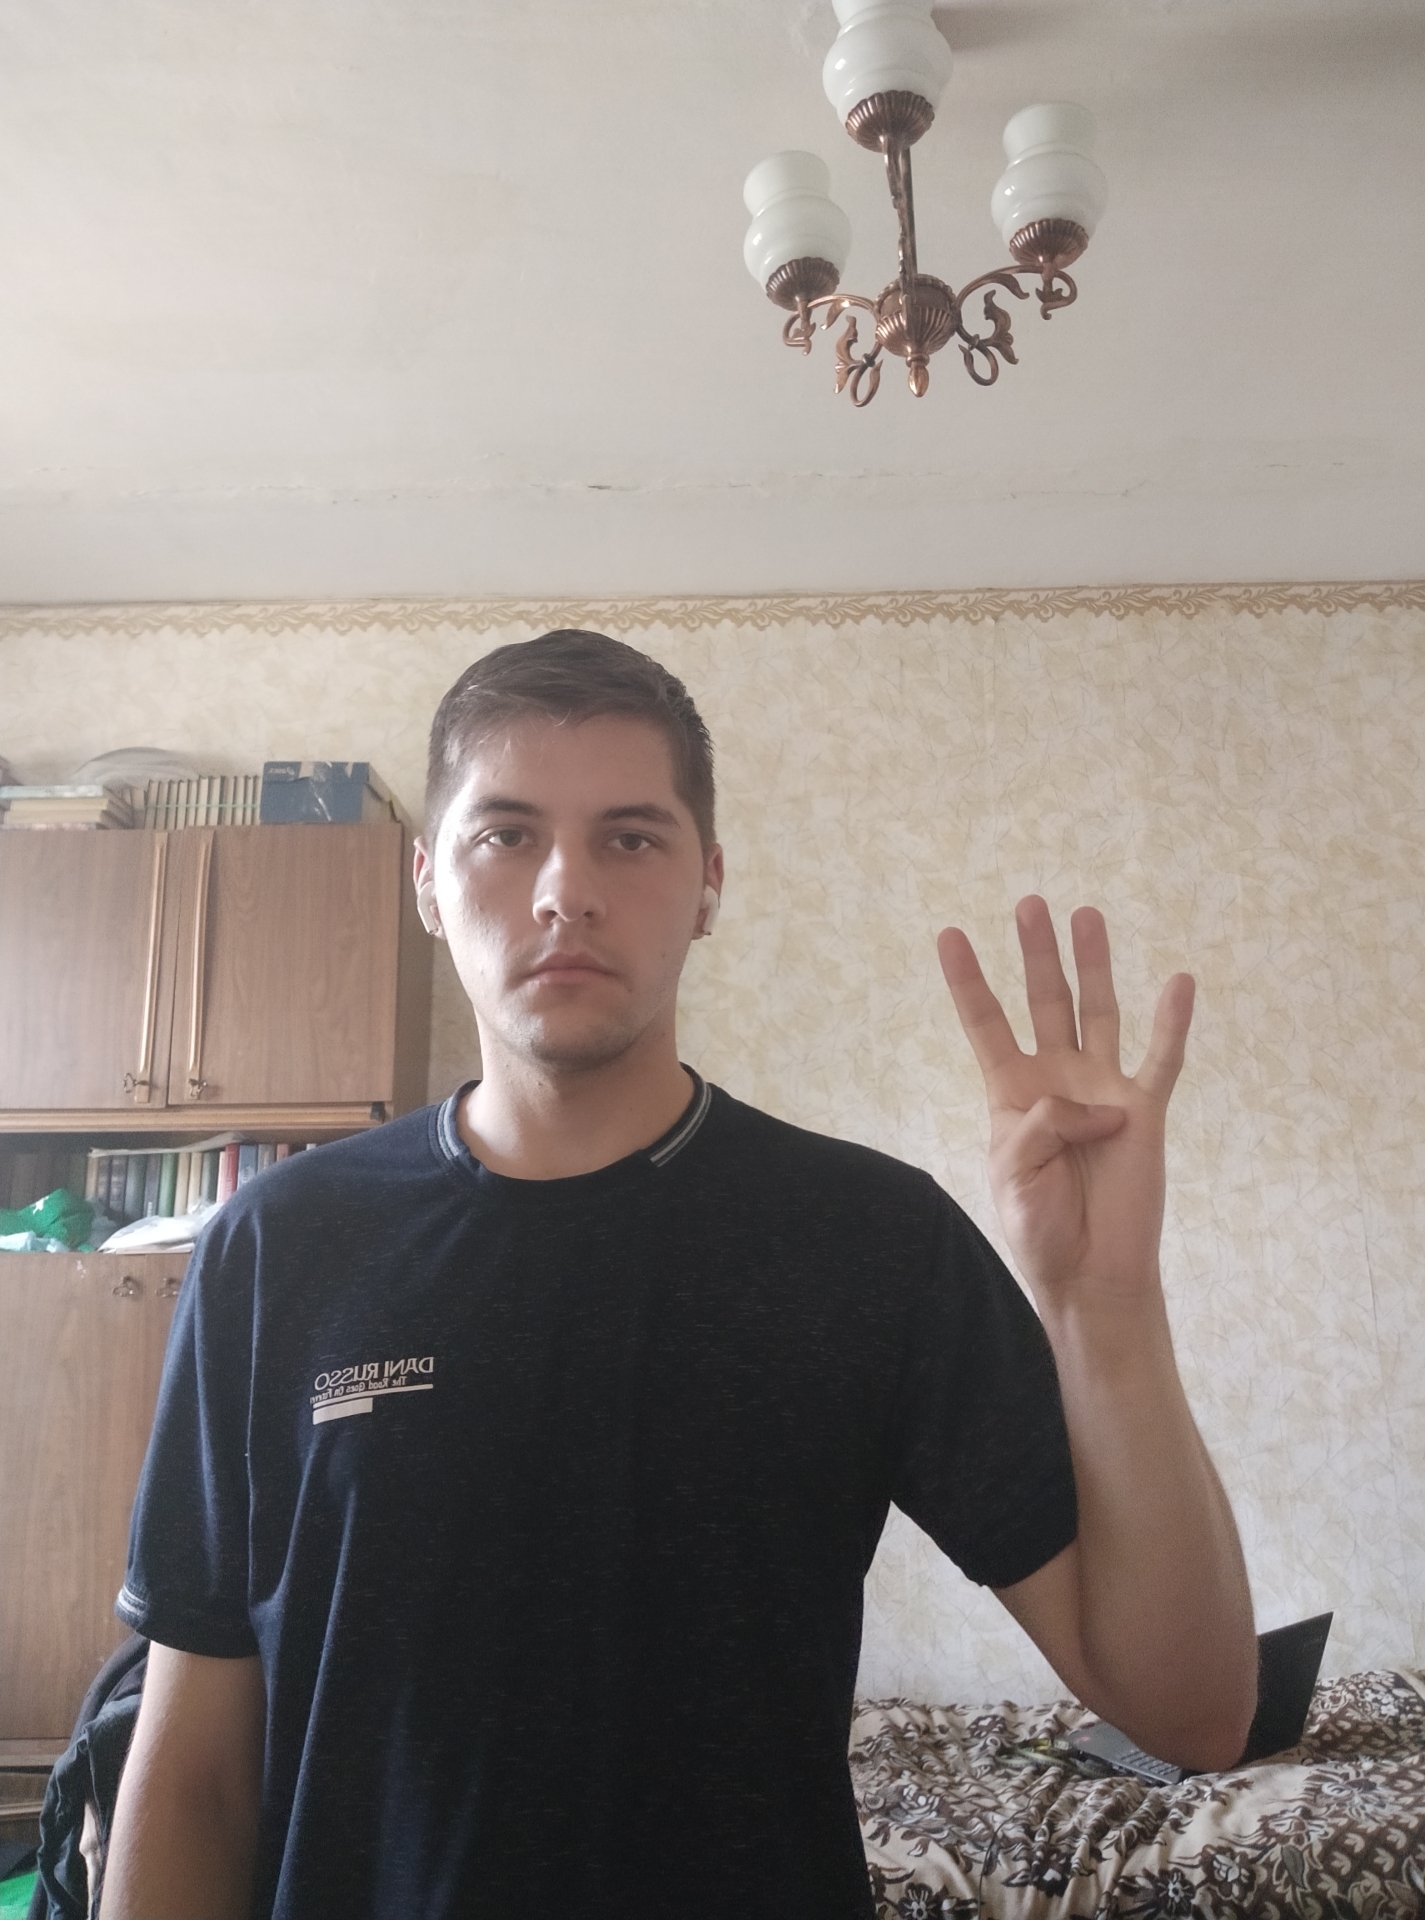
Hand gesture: four